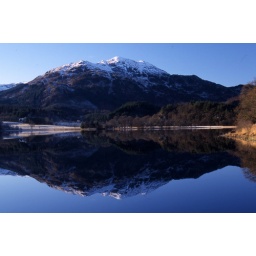
Blue sky over the hills and a crisp cold winter day, so calm with lovely clear reflections.